Miss Fatimah

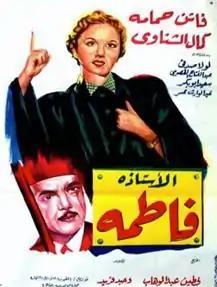
Theatrical release poster

Miss Fatimah (translit. Al-Ustazah Fatimah) is a 1952 Egyptian comedy film written by Ali El-Zorkani, directed by Fatin Abdel Wahab and produced by Mahmoud Zulfikar. It stars Faten Hamama and Kamal Al-Shennawi.